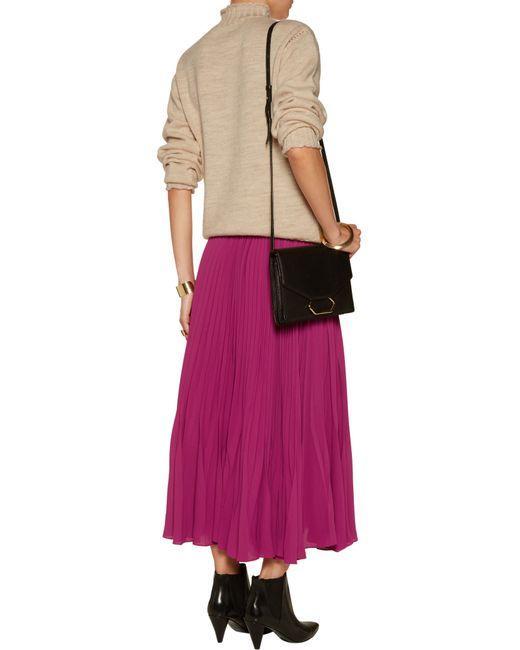
Brauner langärmliger Pullover mit tiefer Taille und magentafarbenem Faltenrock in voller Länge